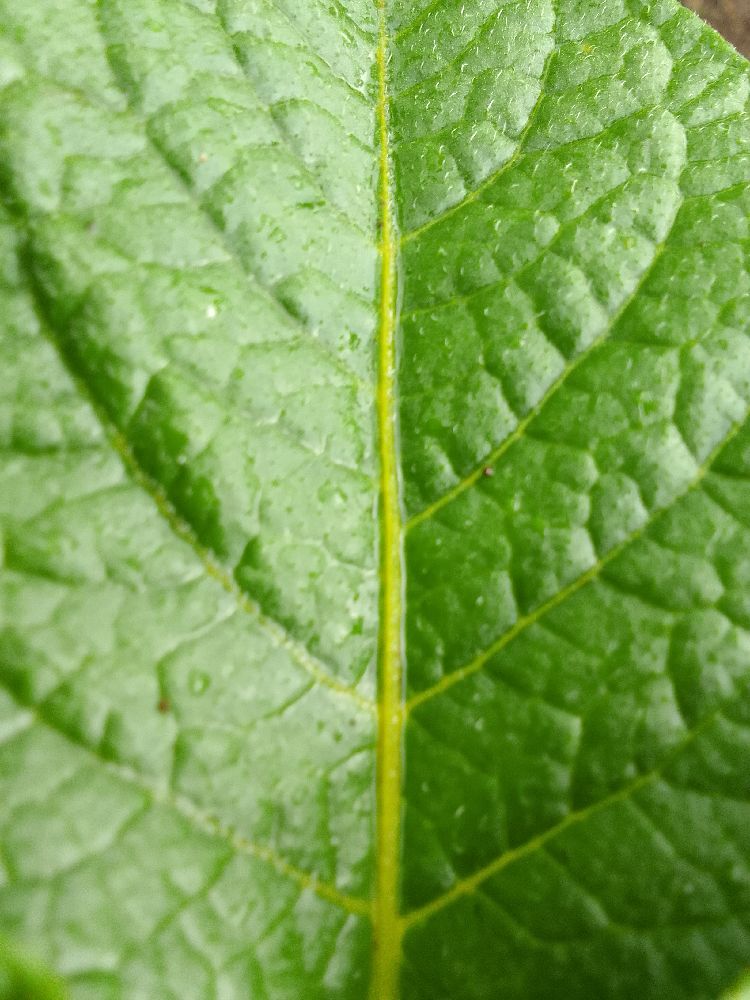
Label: Healthy